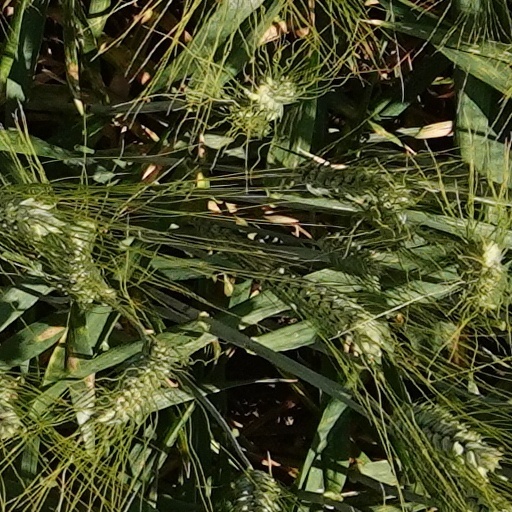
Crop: wheat